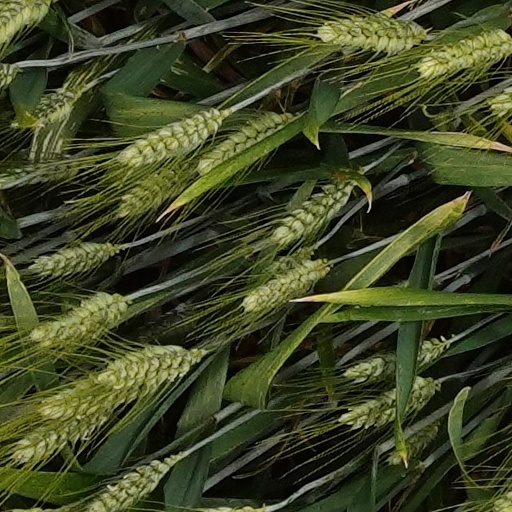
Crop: wheat